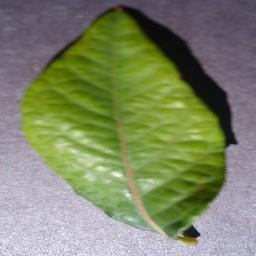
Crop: blueberry
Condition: healthy